Jean-Christophe Boullion

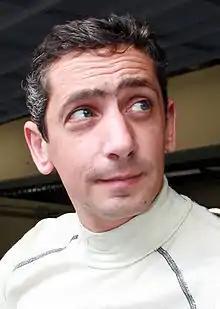
Boullion in 2007

Jean-Christophe Joël Louis "Jules" Boullion (born 27 December 1969) is a French former racing driver. He won the 1994 International Formula 3000 Championship with DAMS, took two Le Mans Series titles with the Pescarolo Sport outfit in 2005 and 2006, and took two podium finishes at the 24 Hours of Le Mans. Boullion also competed in 11 Formula One races for the Sauber team.